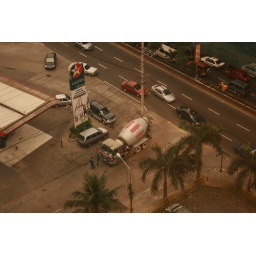
This is from a window from a high rise building in Ortigas.